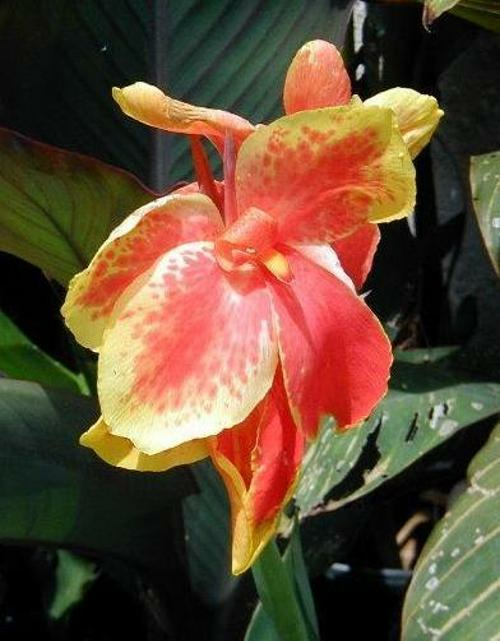
Flower: canna lily